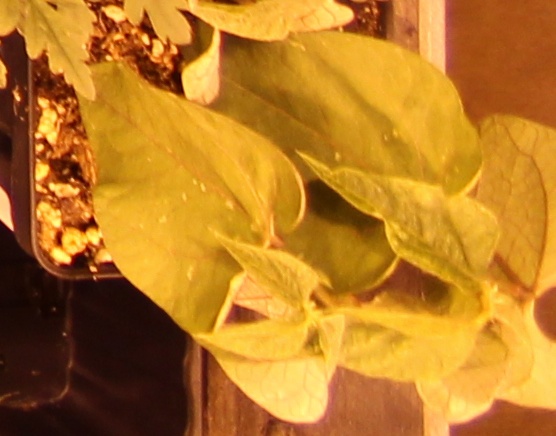
Label: Blackbean